McGehee Post Office

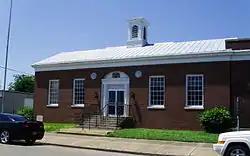

The former McGehee Post Office building is a historic post office facility at 201 North Second Street in McGehee, Arkansas. The